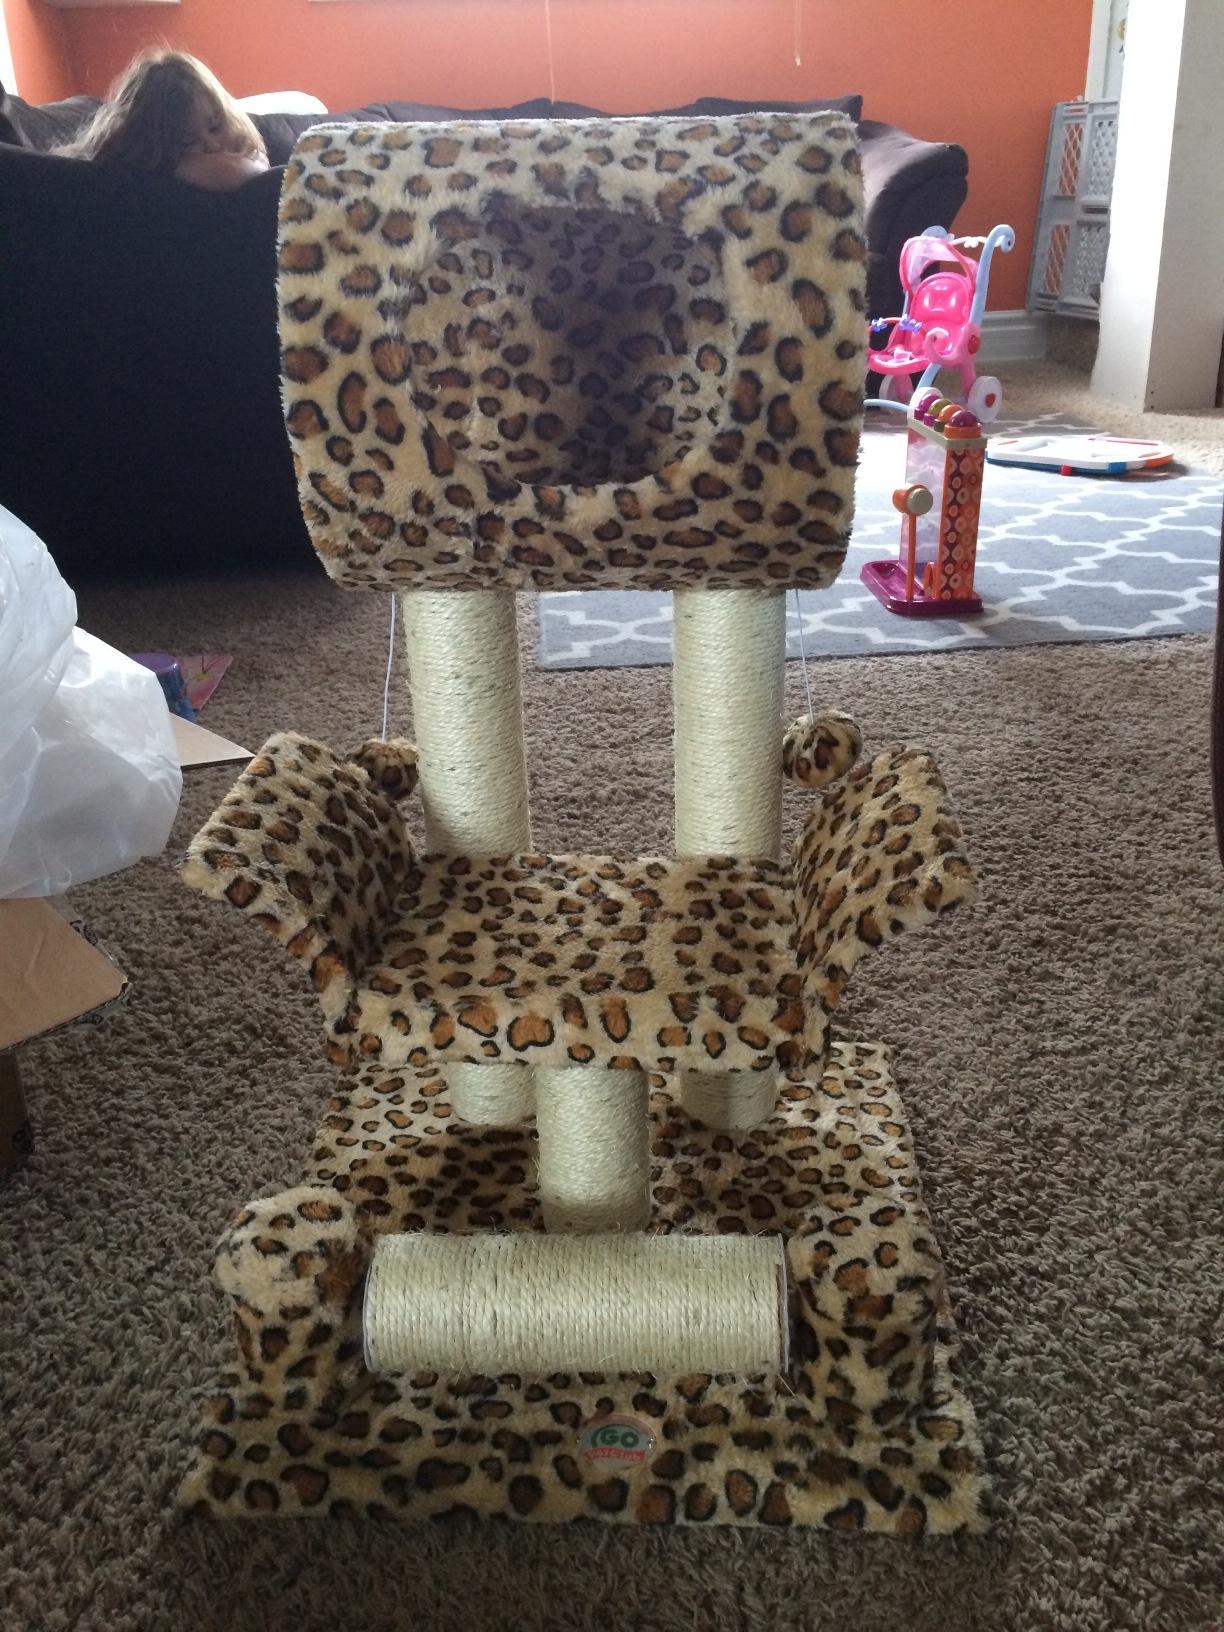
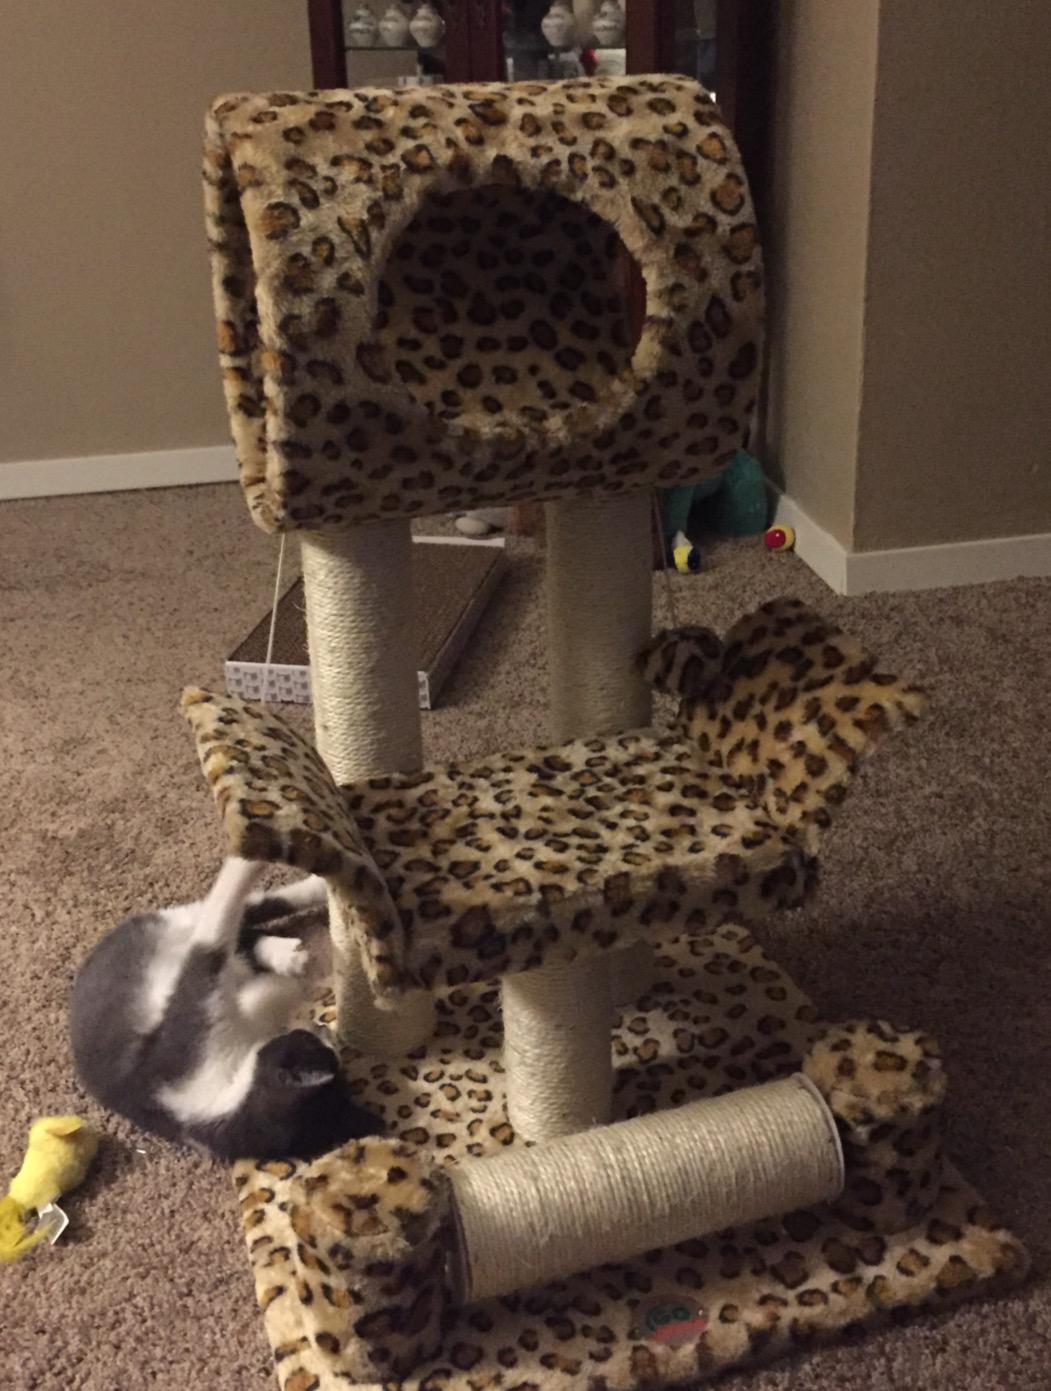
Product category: items_cat tree
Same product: yes